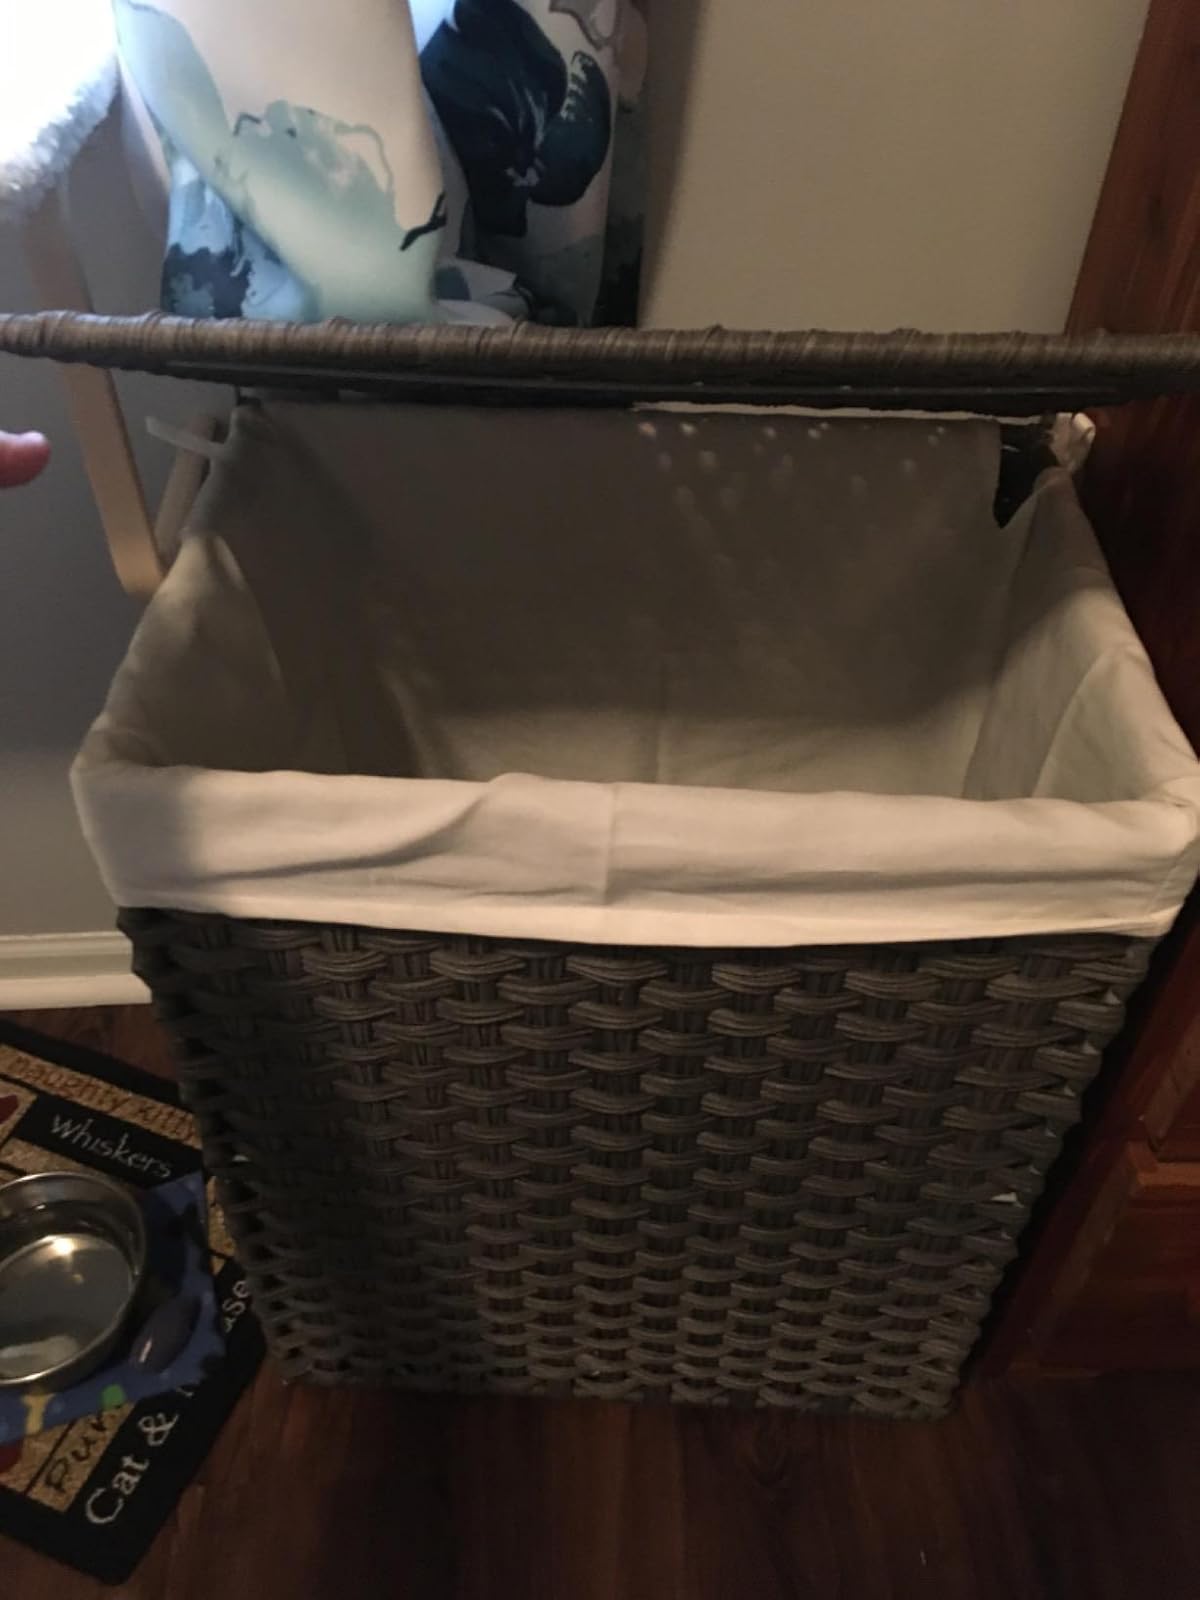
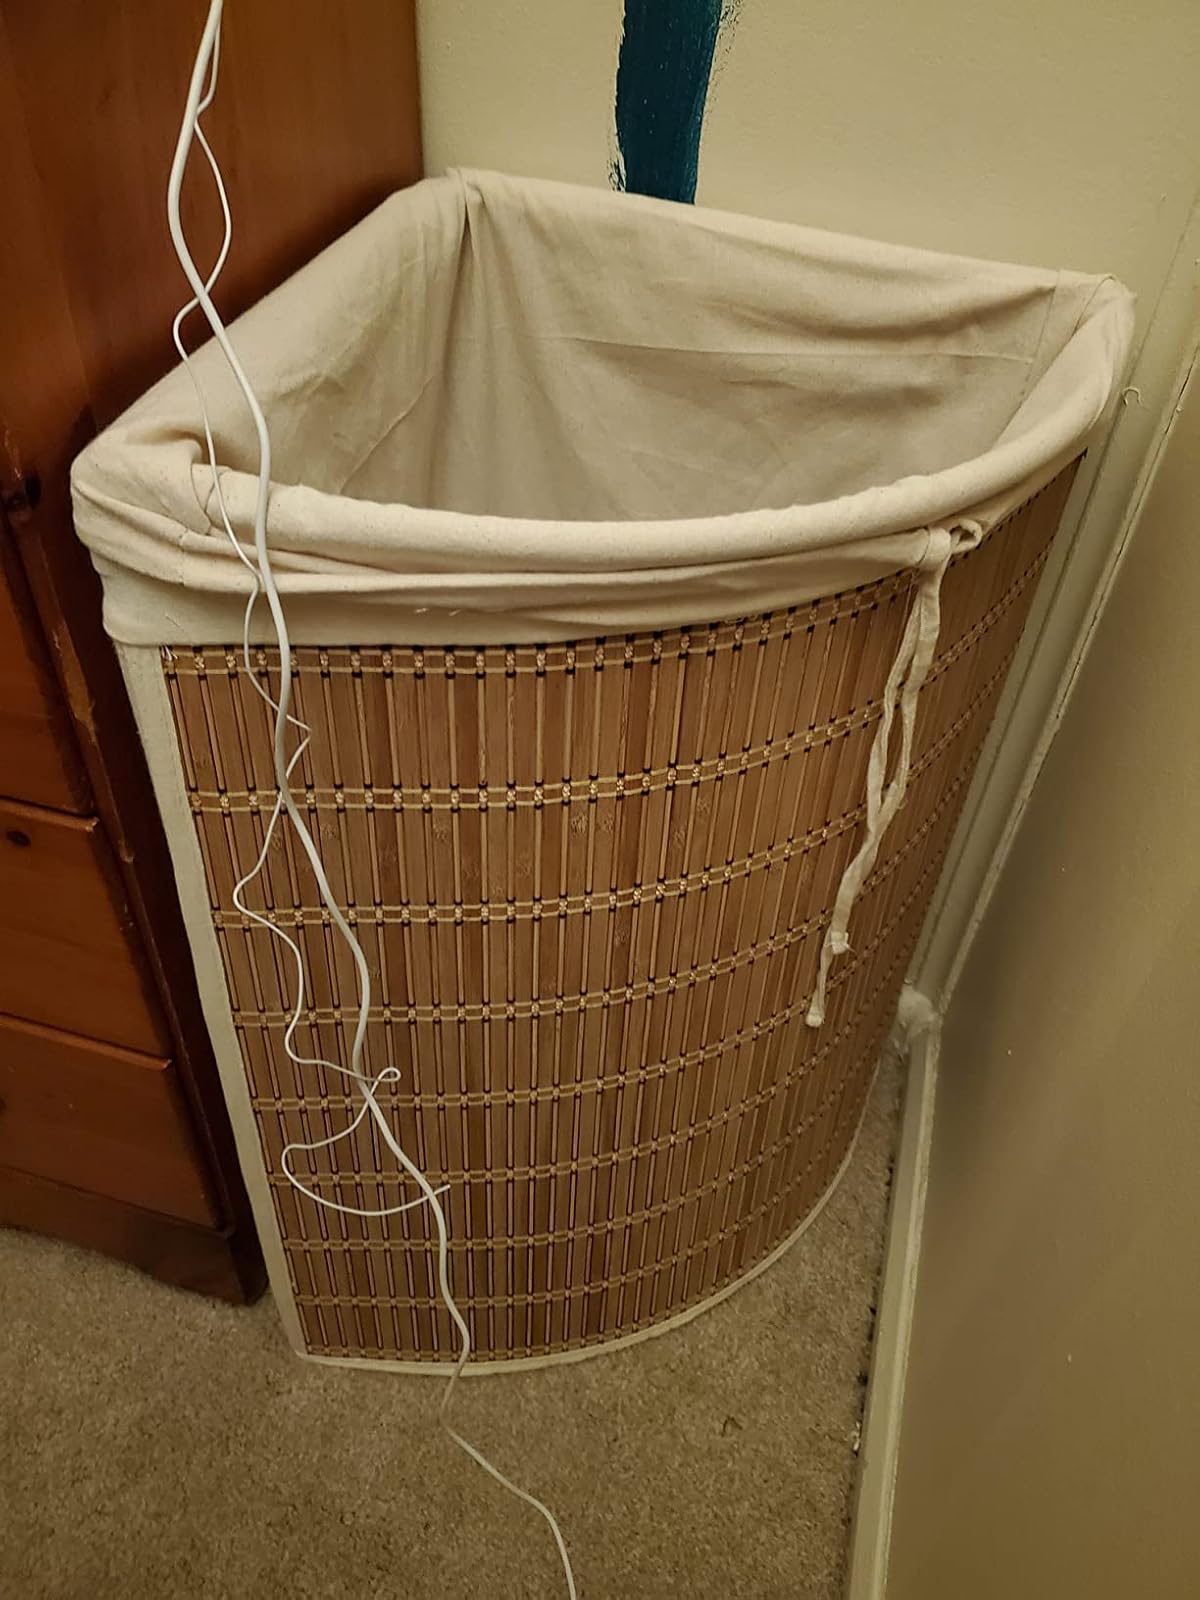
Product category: items_hamper
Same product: no